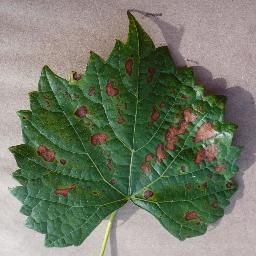
Label: Grape___Esca_(Black_Measles)